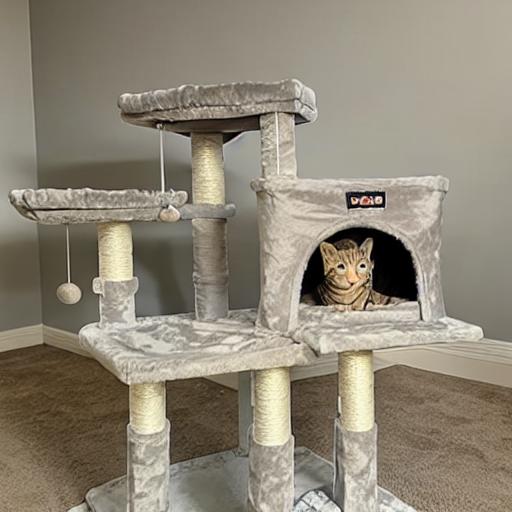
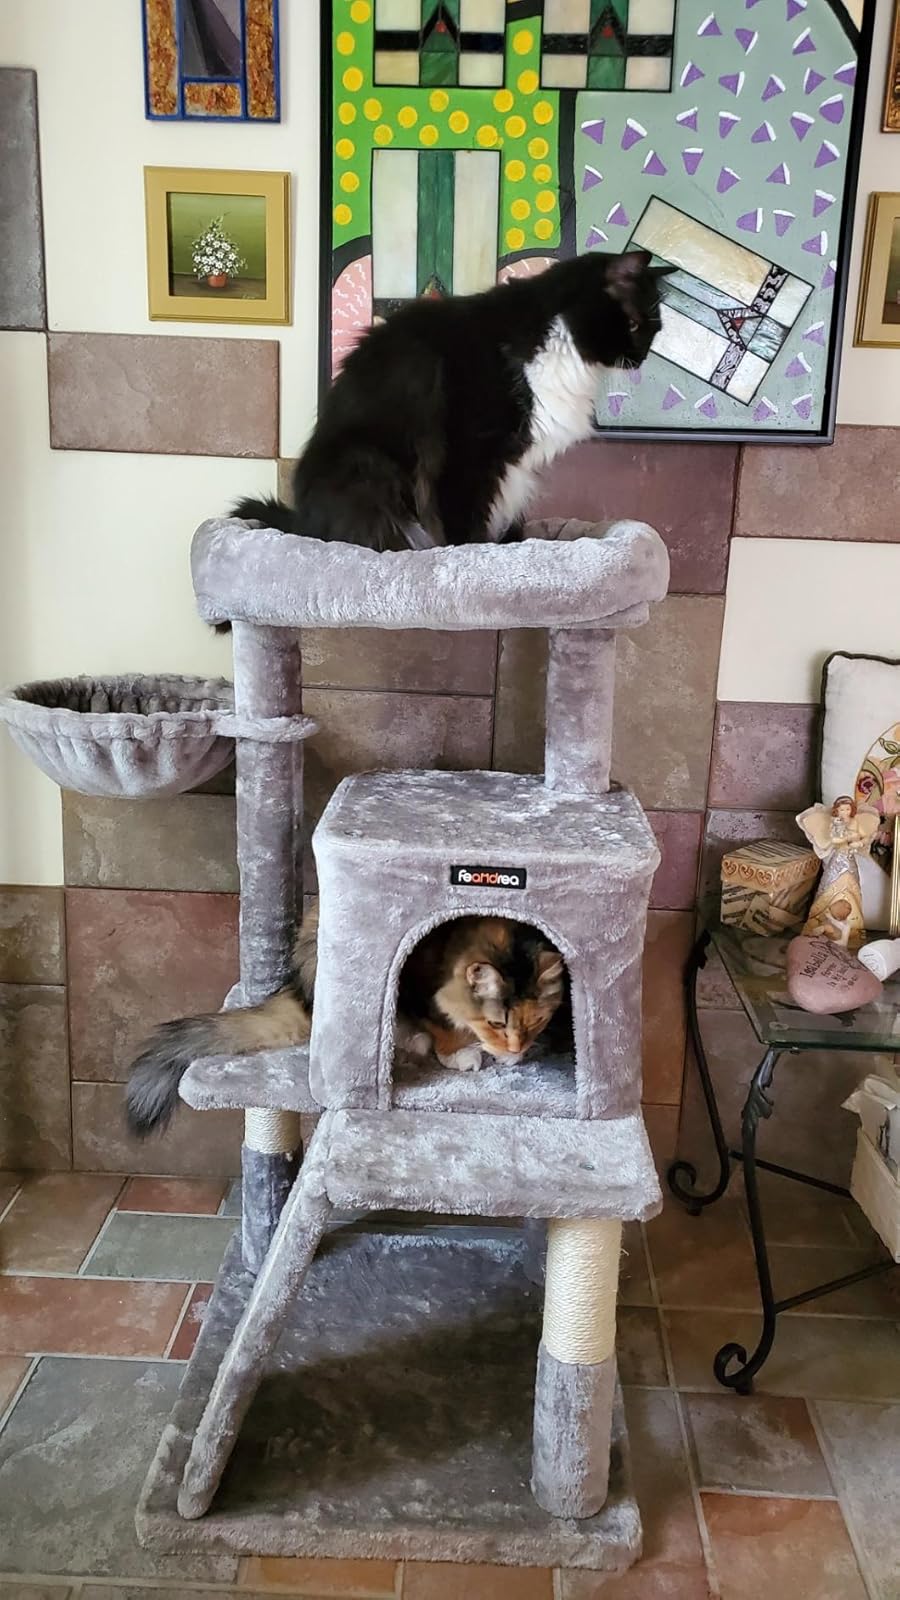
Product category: items_cat tree
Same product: no